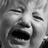
Emotion: sad